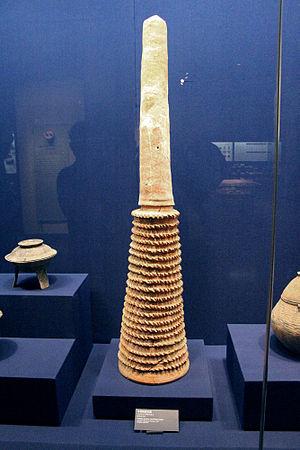
Les cultures de Qujialing et Shijiahe sont plus précisément les deux sites principaux correspondant à deux époques, qui se recoupent partiellement, mais relevant d'une seule culture : Quijialing-Shijiahe, au cours du Néolithique final en Chine, et elle est centrée sur le Hubei. Ce sont deux sites voisins dans l’espace, à 17 km l'un de l'autre, sur le moyen Yangzi, quoique séparés dans le temps, et représentatifs d’un ensemble qui s’est étendu sur une très vaste surface. Elles ont été précédées par une autre culture, du Néolithique ancien : la culture de Daxi, qui s’était étendue sur une zone moins vaste et plus à l’Ouest.